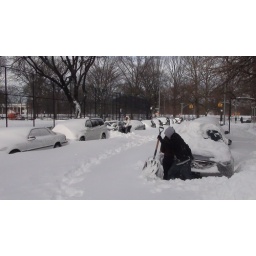
Down the street looking to the Park. No cars moving, even though the street in from of the Park is a main thoroughfare.